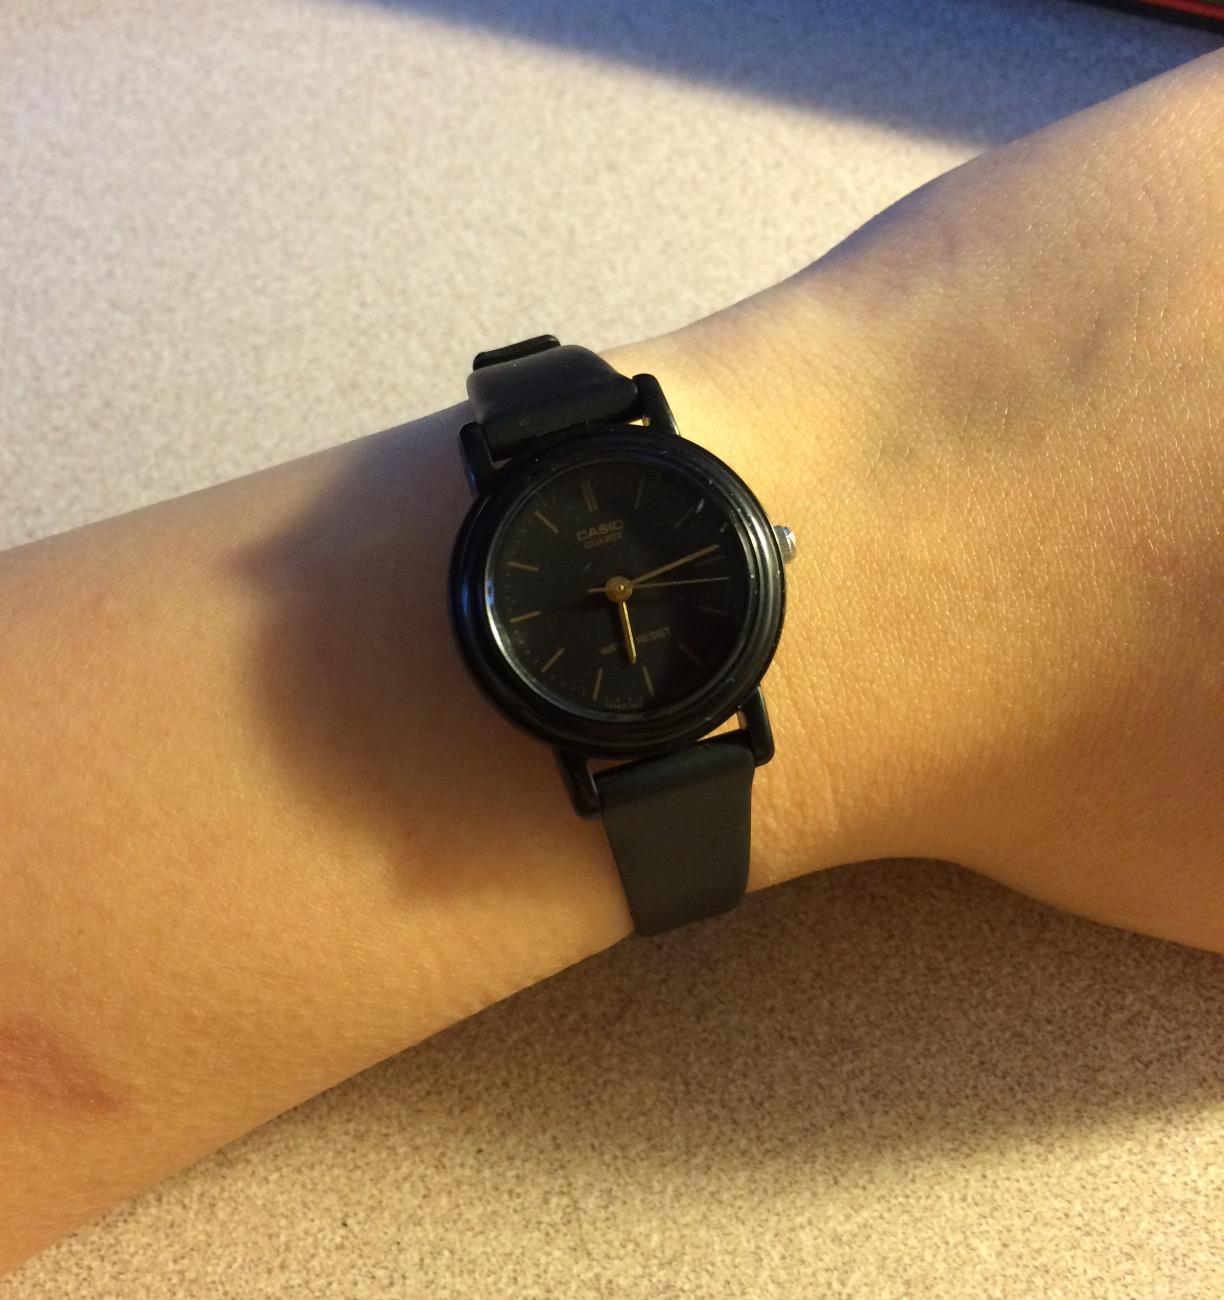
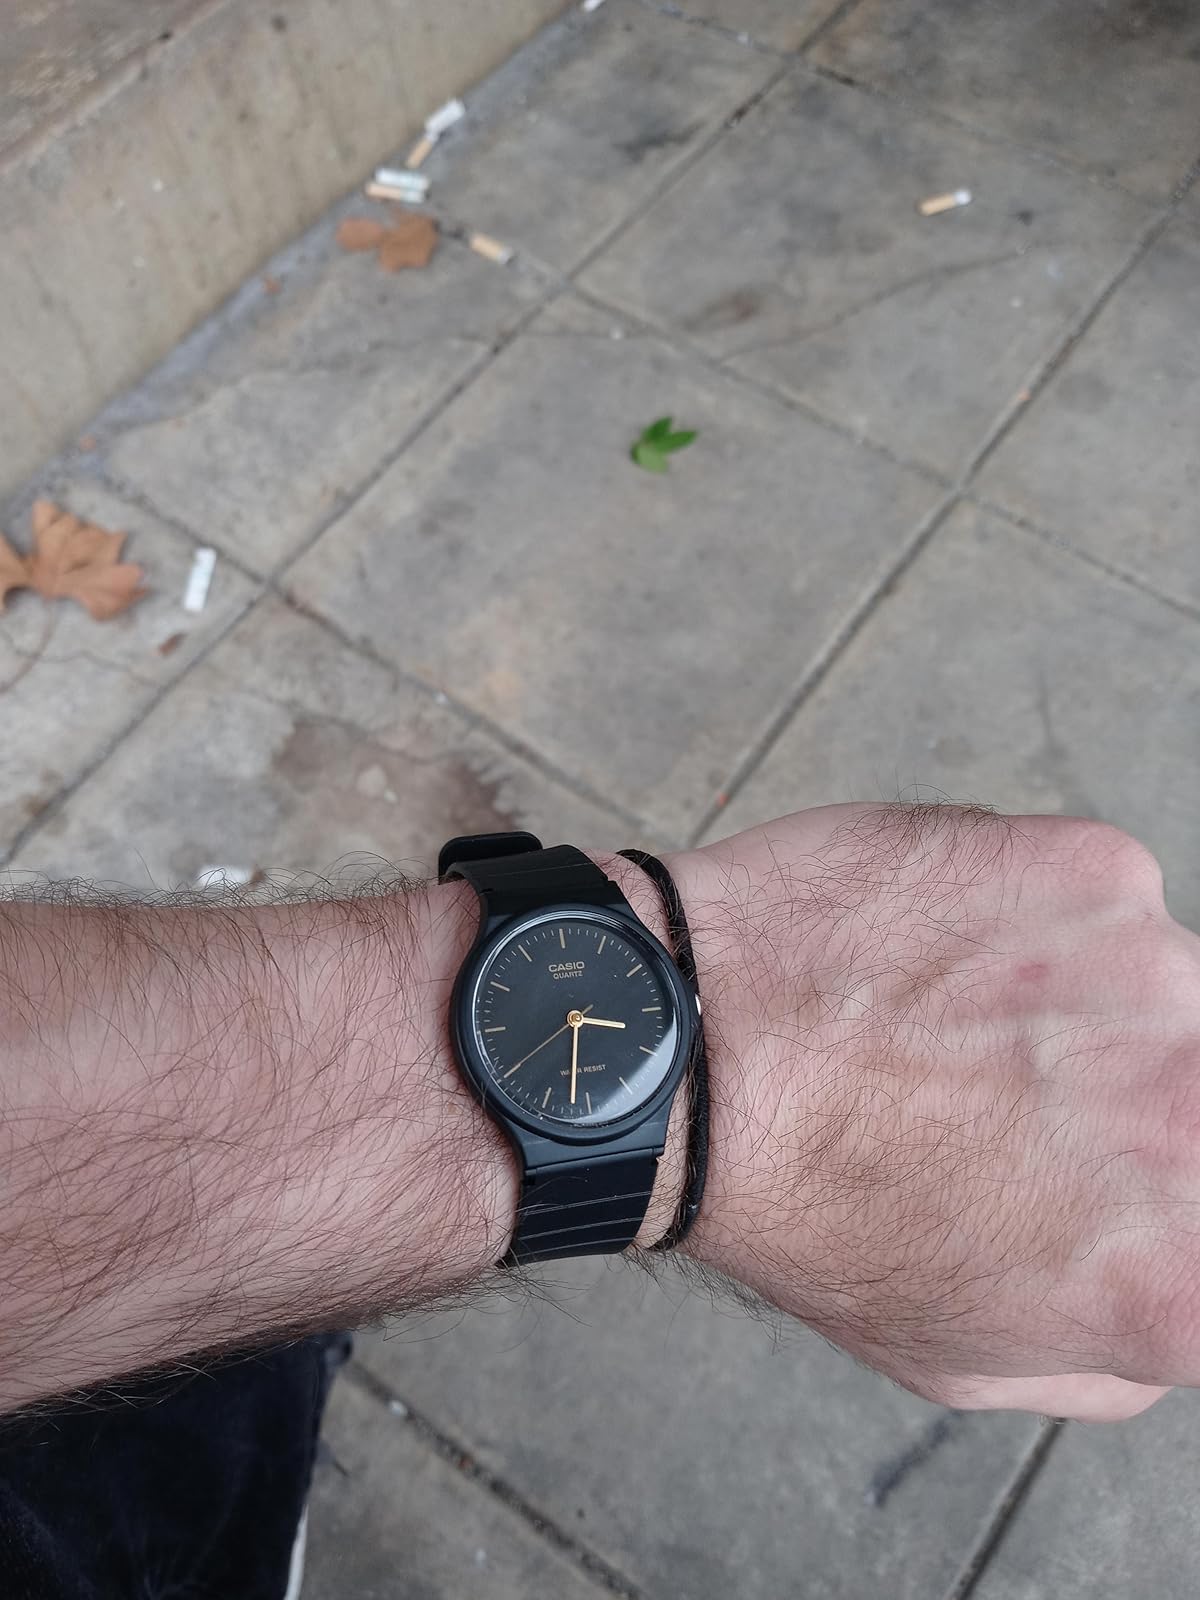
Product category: accessories_watch
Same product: no